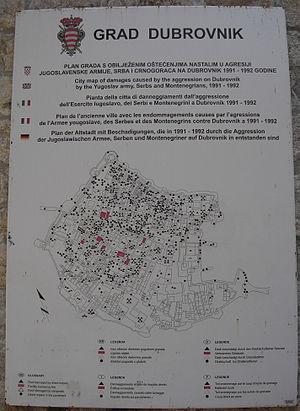
Plan des destructions de la vieille ville de Dubrovnik (photo personnelle)
Dubrovnik, ou Raguse de l'italien Ragusa, est une ville et une municipalité de Croatie, capitale du comitat de Dubrovnik-Neretva. Elle fut autrefois la capitale d'une république maritime connue sous le nom de république de Raguse. Ses habitants, ainsi que ce qui s'y rapporte, s'appellent encore des ragusains.